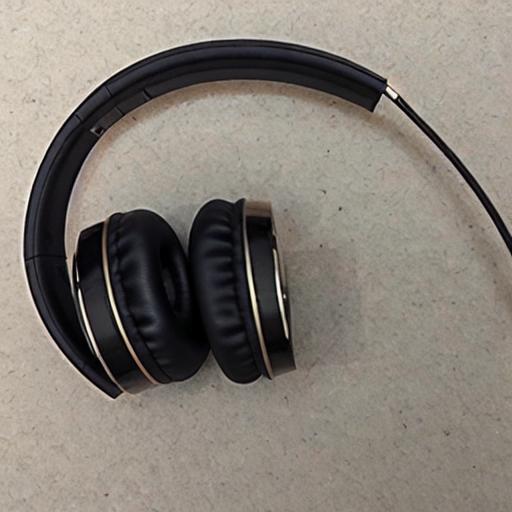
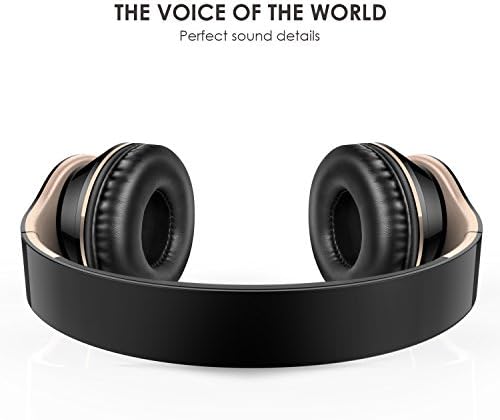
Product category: headphones
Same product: no